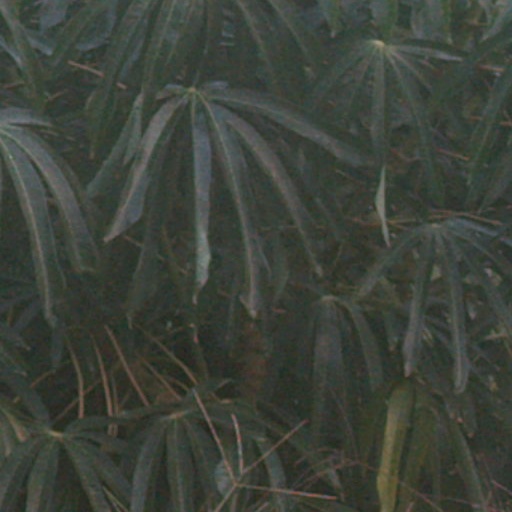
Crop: cassava